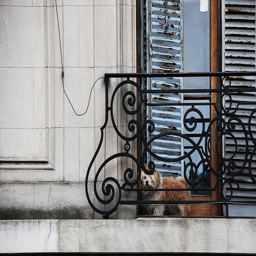
A small dog standing on a balcony near a door.
A dog is standing in front of a window on a balcony.
A dog on a balcony behind a wrought iron fence
there is a small hairy dog standing on the porch of a apartment
a dog standing behind a black rod-iron gate